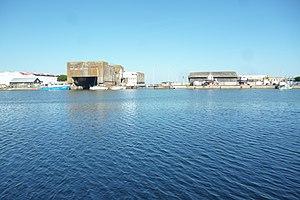
Ville de Saint-Nazaire (Loire-Atlantique).